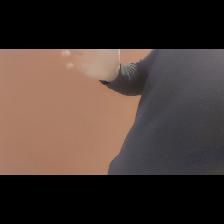
Label: Human